Currency Building

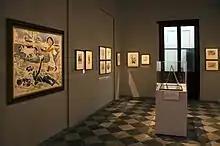
Interior exhibition space

In 1868, the imperial Controller of the Currency converted a large portion of the Currency Building for use by the Office of the Issue and Exchange of Government Currency, after which it became known as the Currency Building. The Calcutta Mint sent silver coins to the currency office, to maintain a working reserve of currency, while the bulk of India's silver was held in Fort William. In addition to issuing and storing coinage, the Indian government also utilized the building for the issue of paper currency. Between 1889 and 1890, the Bengal government improved the building's drainage, as part of its maintenance of Calcutta's civil buildings.